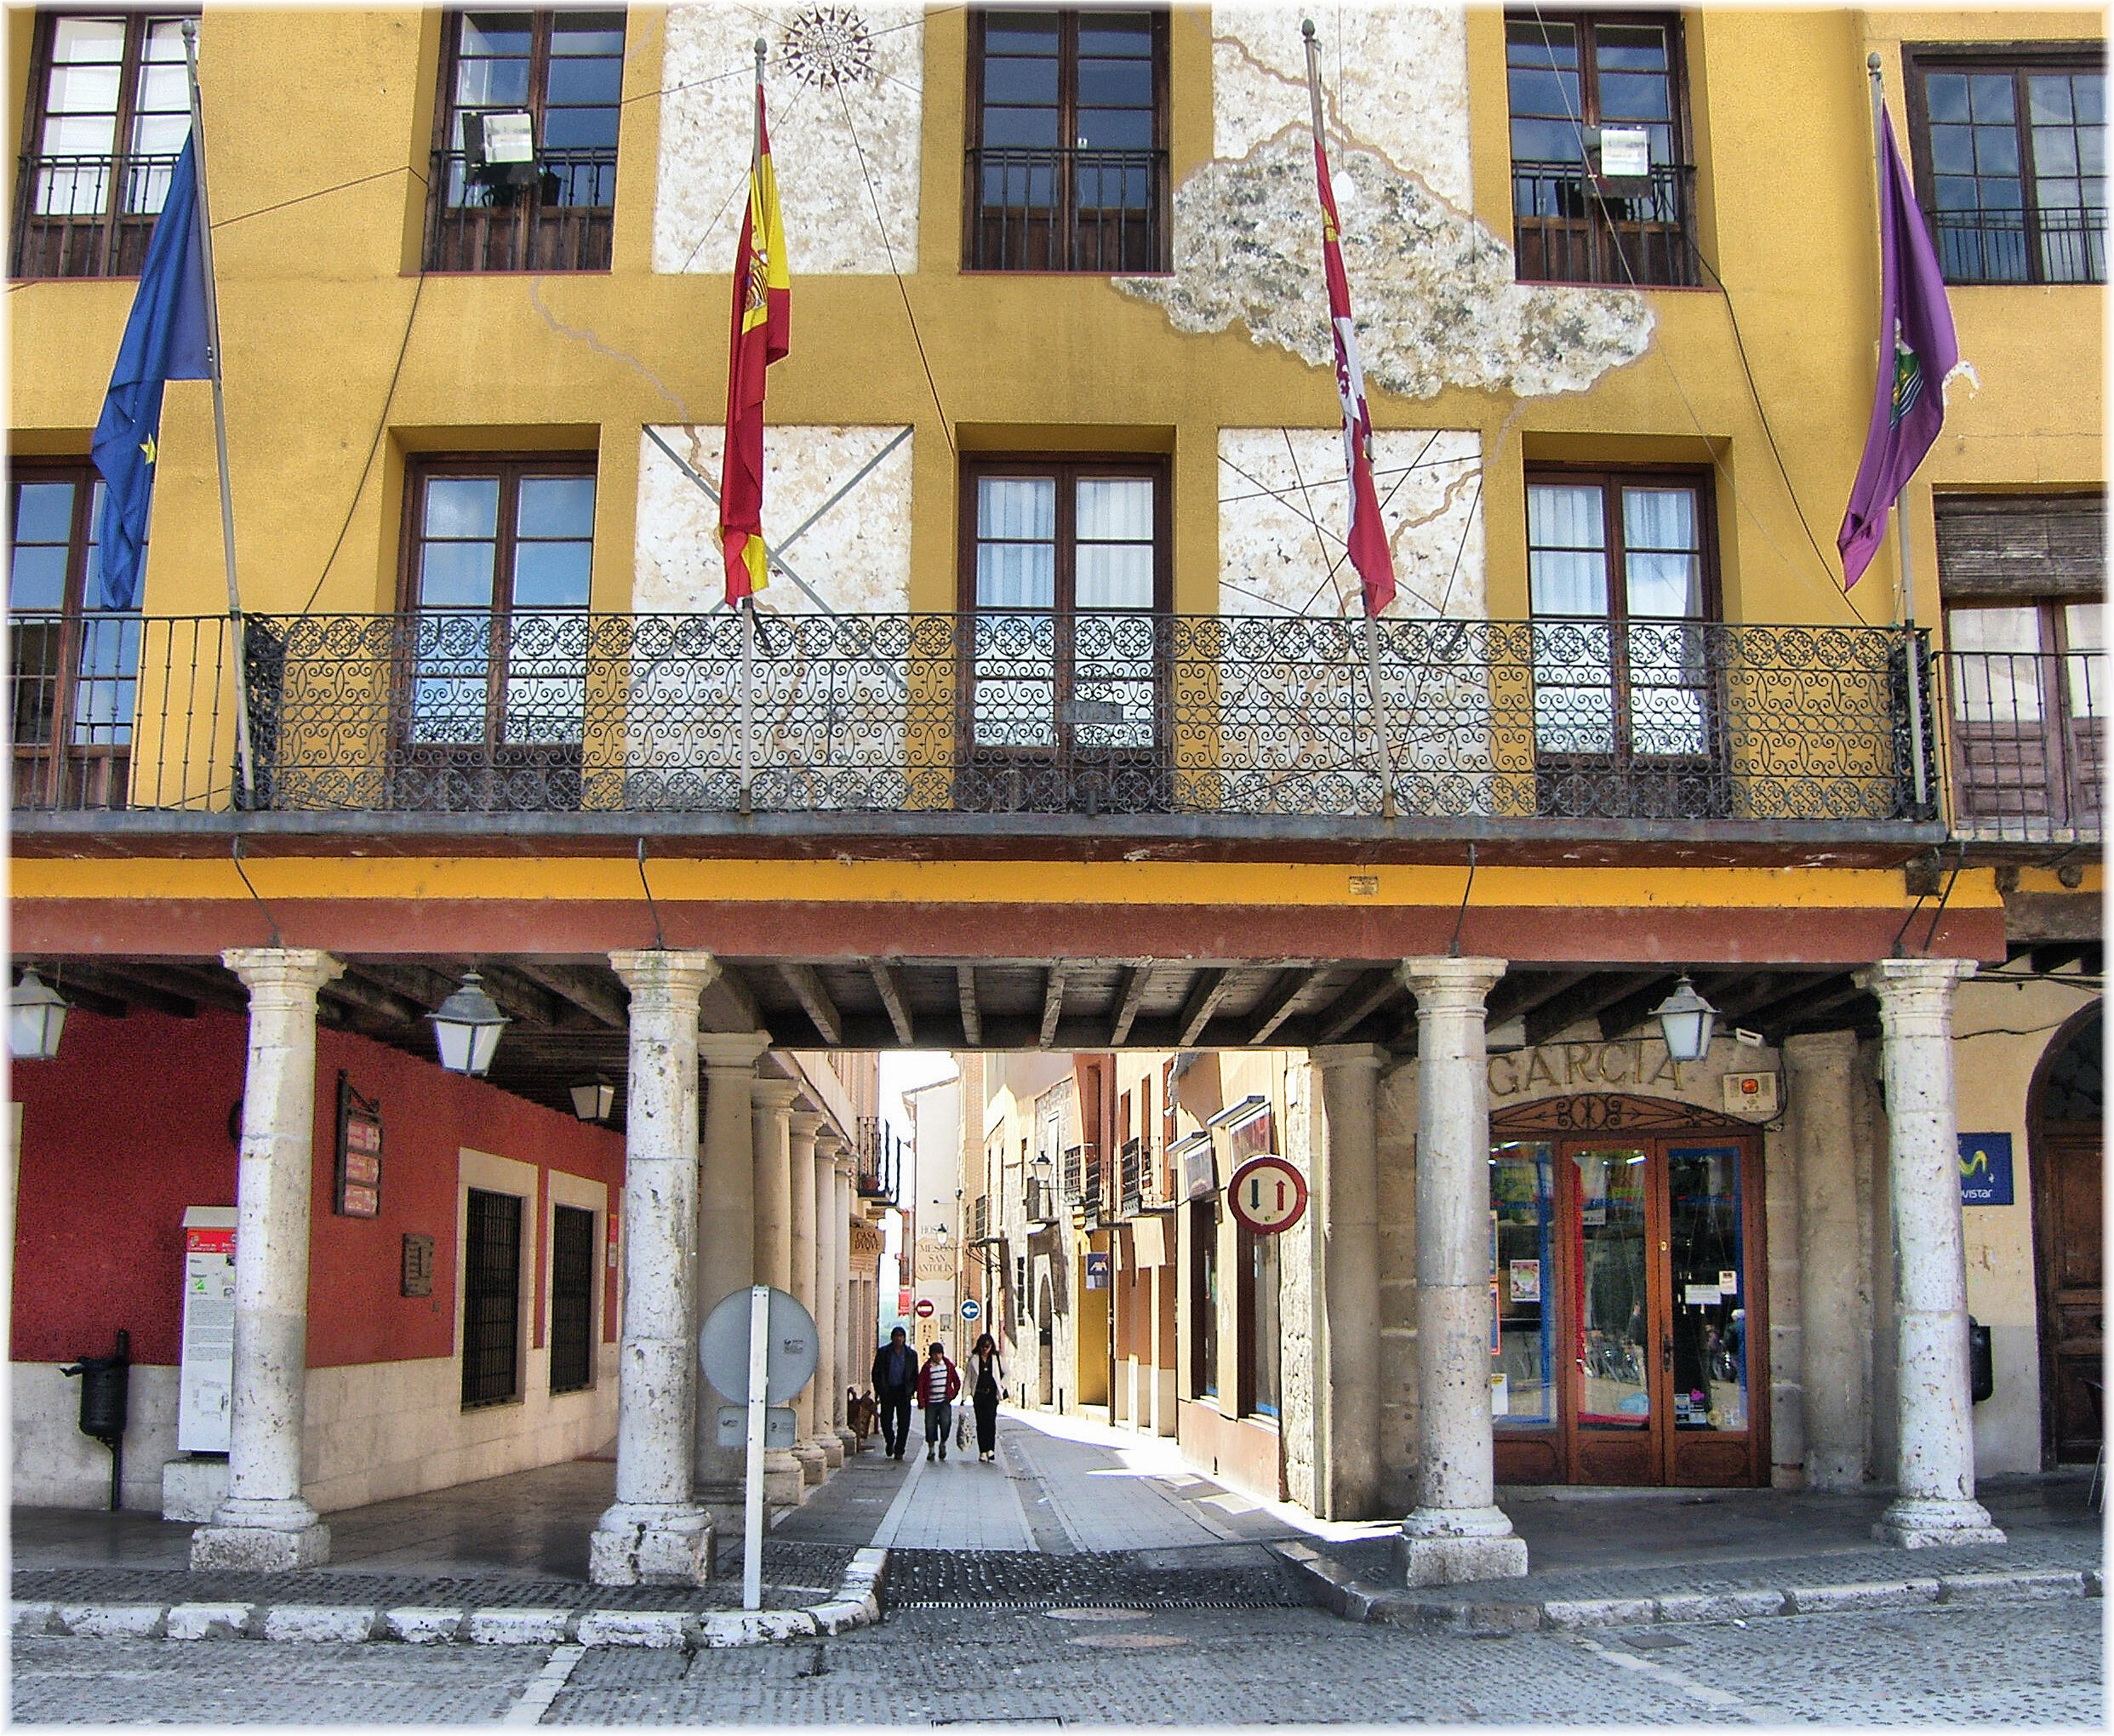
architecture, road, street, house, window, town, building, downtown, facade, neighbourhood, urban area